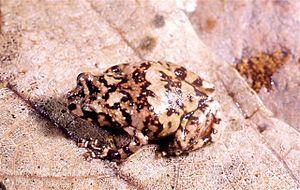
Cophyla mavomavo est une espèce d'amphibiens de la famille des Microhylidae.